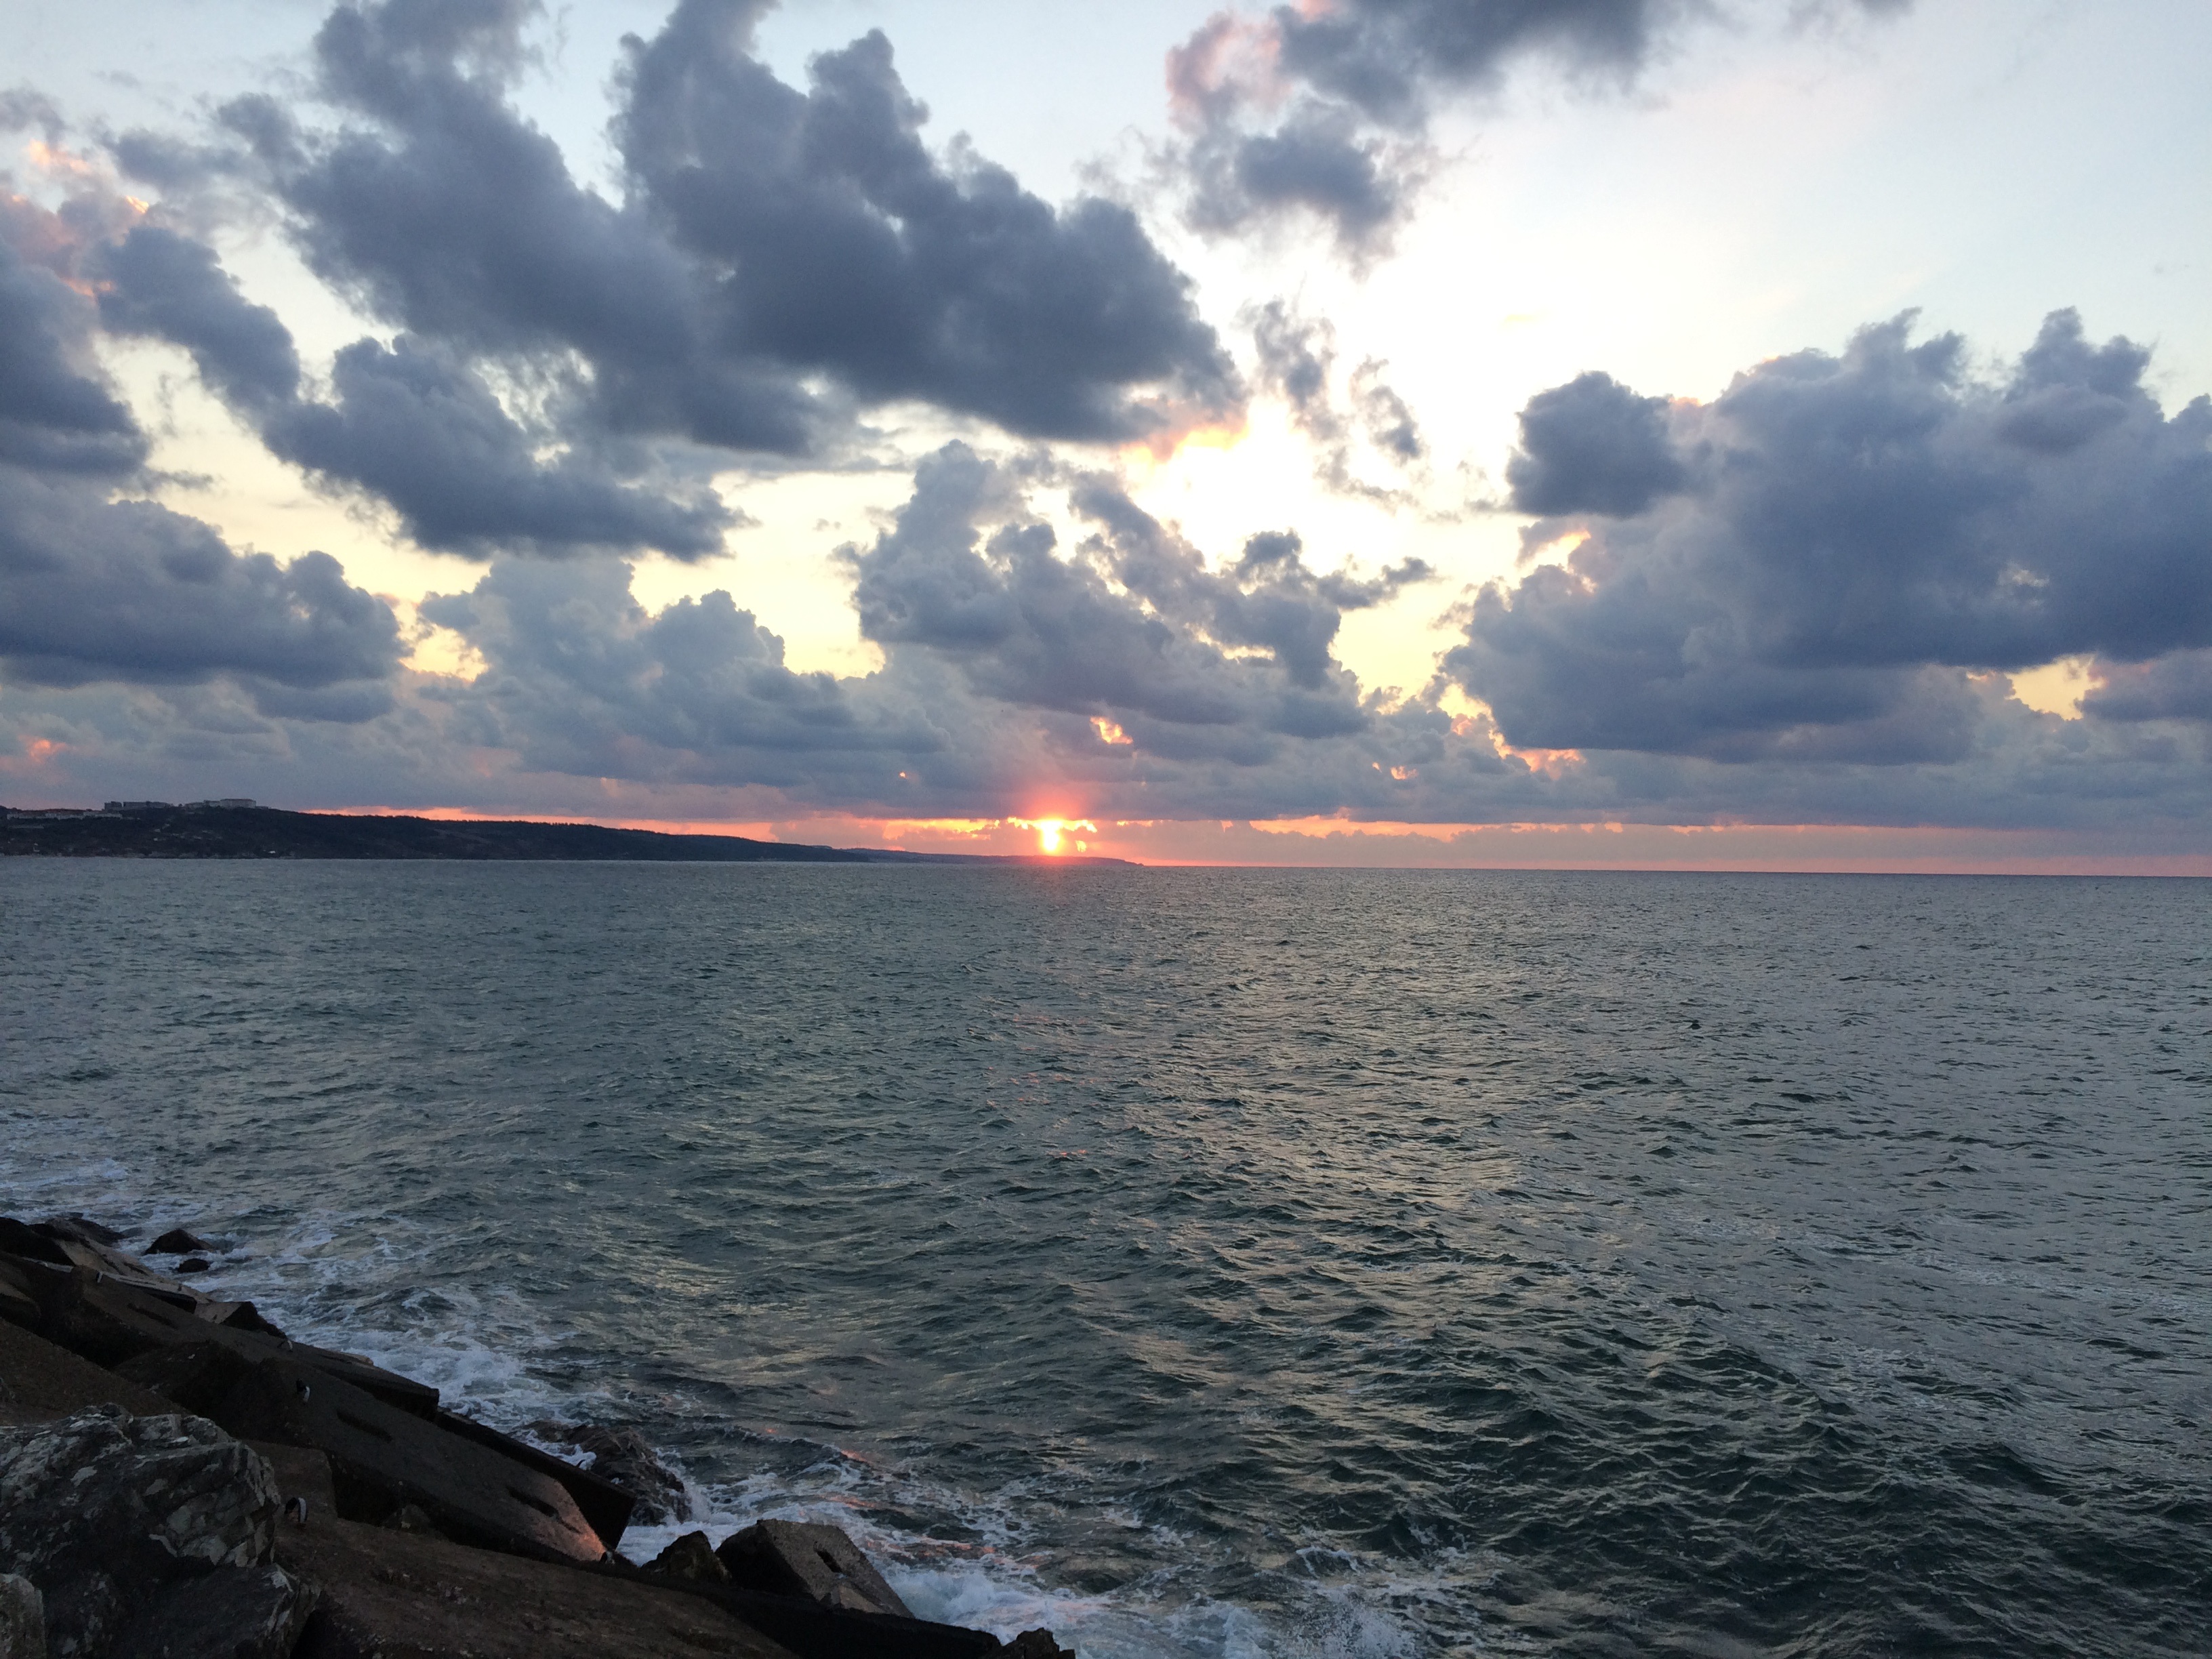
beach, sea, coast, ocean, horizon, cloud, sky, sunrise, sunset, sunlight, shore, wave, dawn, dusk, evening, vehicle, bay, cape, meteorological phenomenon, wind wave